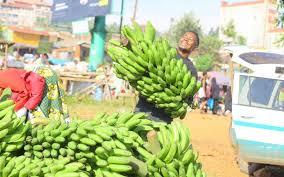
Mikungu ya ndizi iliyoko pamoja. Inaonekana mwanamume aliyevalia shati jeusi akibeba mkunga mmoja mkuu wa ndizi. Akijaribu kuweka kwenye gari la aina ya (cs)Probox(cs).